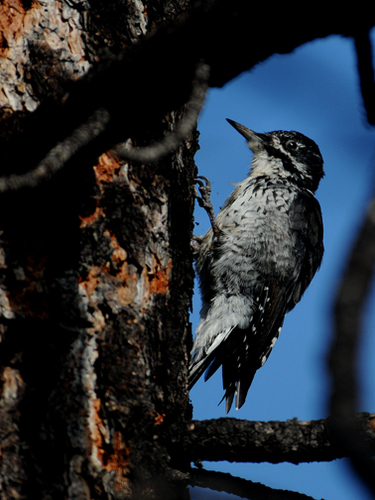
white body on a bird with black spots and black spots on the feathers from the tail to the head with white stripes on the head.
a mostly black bird with white underbelly and small beak
this bird has black and white patches and a long bill.
a bird with a black head and a white cheek patch, the bill is long and pointed, with grey tarsus and feet.
this is a small bird with black on the crown and wingbars and white on the sides and throat.
this small bird has a point black bill, the birds belly is covered with light gray feathers while the feathers on his back appear to be black.
the color of the bird is black with white fluttered breast and grey beak.
a small bird with a large, pointed beak, feathers are light and dark grey, and has a dark malor stripe, and dark eyes.
this bird is grey with black and has a long, pointy beak.
this bird is black with white speckles and a straight pointed beak.
Species: American Three Toed Woodpecker